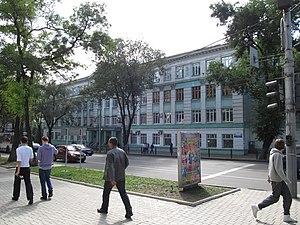
L'université nationale de Donetsk est une université située à Donetsk, capitale du Donbass, à l'est de l'Ukraine. Elle a été fondée le 15 juillet 1937 du temps de l'URSS, sous le nom d'institut pédagogique de Stalino, alors que la ville s'appelait Stalino. De 1965 à 2000, elle s'est intitulée université d'État de Donetsk et a pris son nom actuel, le 11 septembre 2000.